Areyonga, Northern Territory

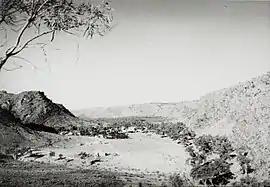
Areyonga settlement in the Northern Territory of Australia (circa 1958)

Areyonga is a small town in the Northern Territory of Australia, located about west of Alice Springs. Founded in the 1920s, it had a population of about 236 in the 2021 Australian census, most of whom are Aboriginal people of the Pitjantjatjara language group.